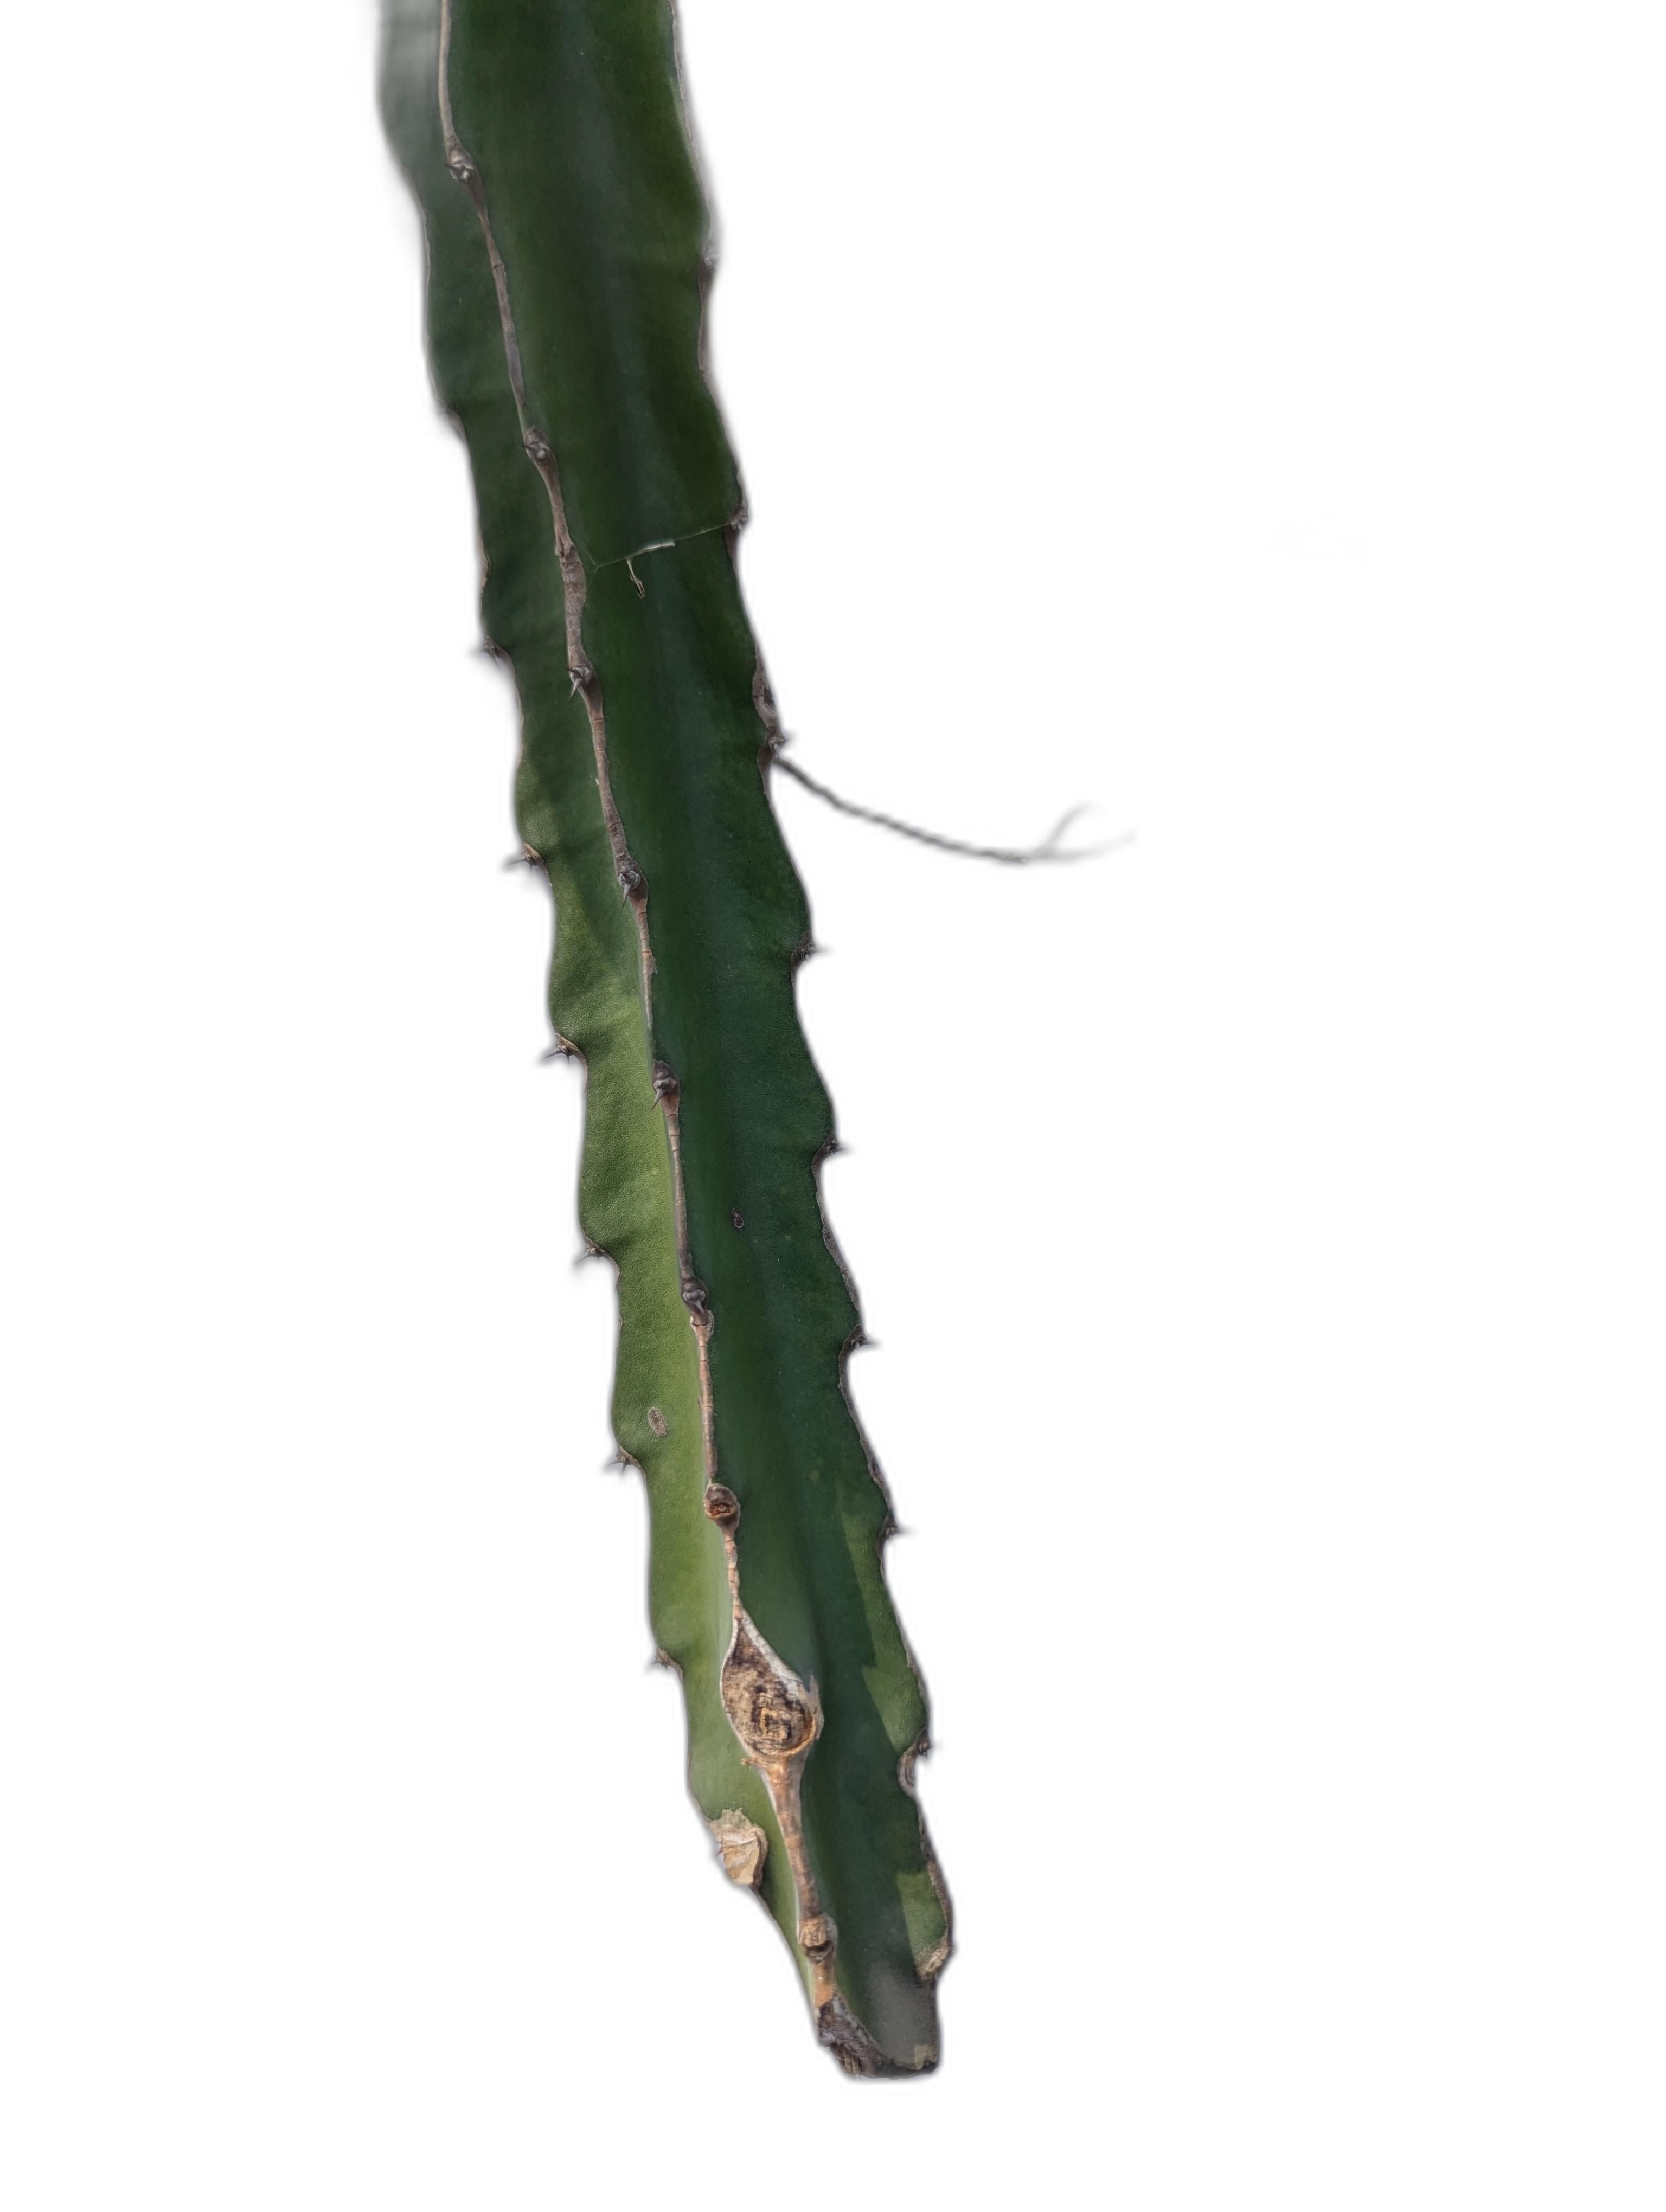
Label: Good leaf